Nikolai Starikov

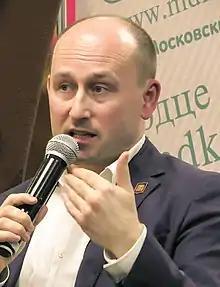

Nikolai Viktorovich Starikov (born 23 August, 1970, Leningrad) is a Russian opinion journalist. Founder and former leader of Great Fatherland Party and its subsidiary social NGO, Union of Russian Citizens.